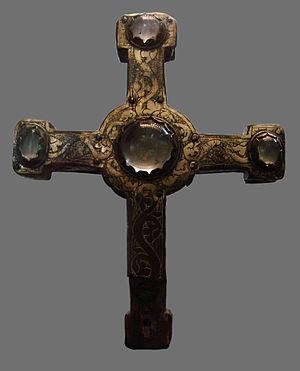
Croix reliquaire, cuivre doré et gravé, première moitié du 13ème siècle. Musée de Picardie à Amiens.
L'Histoire d'Amiens commence au Paléolithique selon les vestiges archéologiques mis au jour depuis le XIXᵉ siècle qui démontrent que, le site de double confluence où s'est construit Amiens était occupé par l'homme, il y a 500 000 ans. Mais c'est Jules César qui nomma pour la première fois le lieu dans La Guerre des Gaules. Au Iᵉʳ siècle, les Romains fondèrent la ville de Samarobriva qui devint Amiens au IVᵉ siècle. La ville se développa au Moyen Âge et à l'époque moderne grâce à son activité textile. L'arrivée du chemin de fer au XIXᵉ siècle raffermit sa position de ville du textile. La Seconde Guerre mondiale devait la mutiler sévèrement. La reconstruction des années 1950 permit un accroissement et une diversification de ses activités.